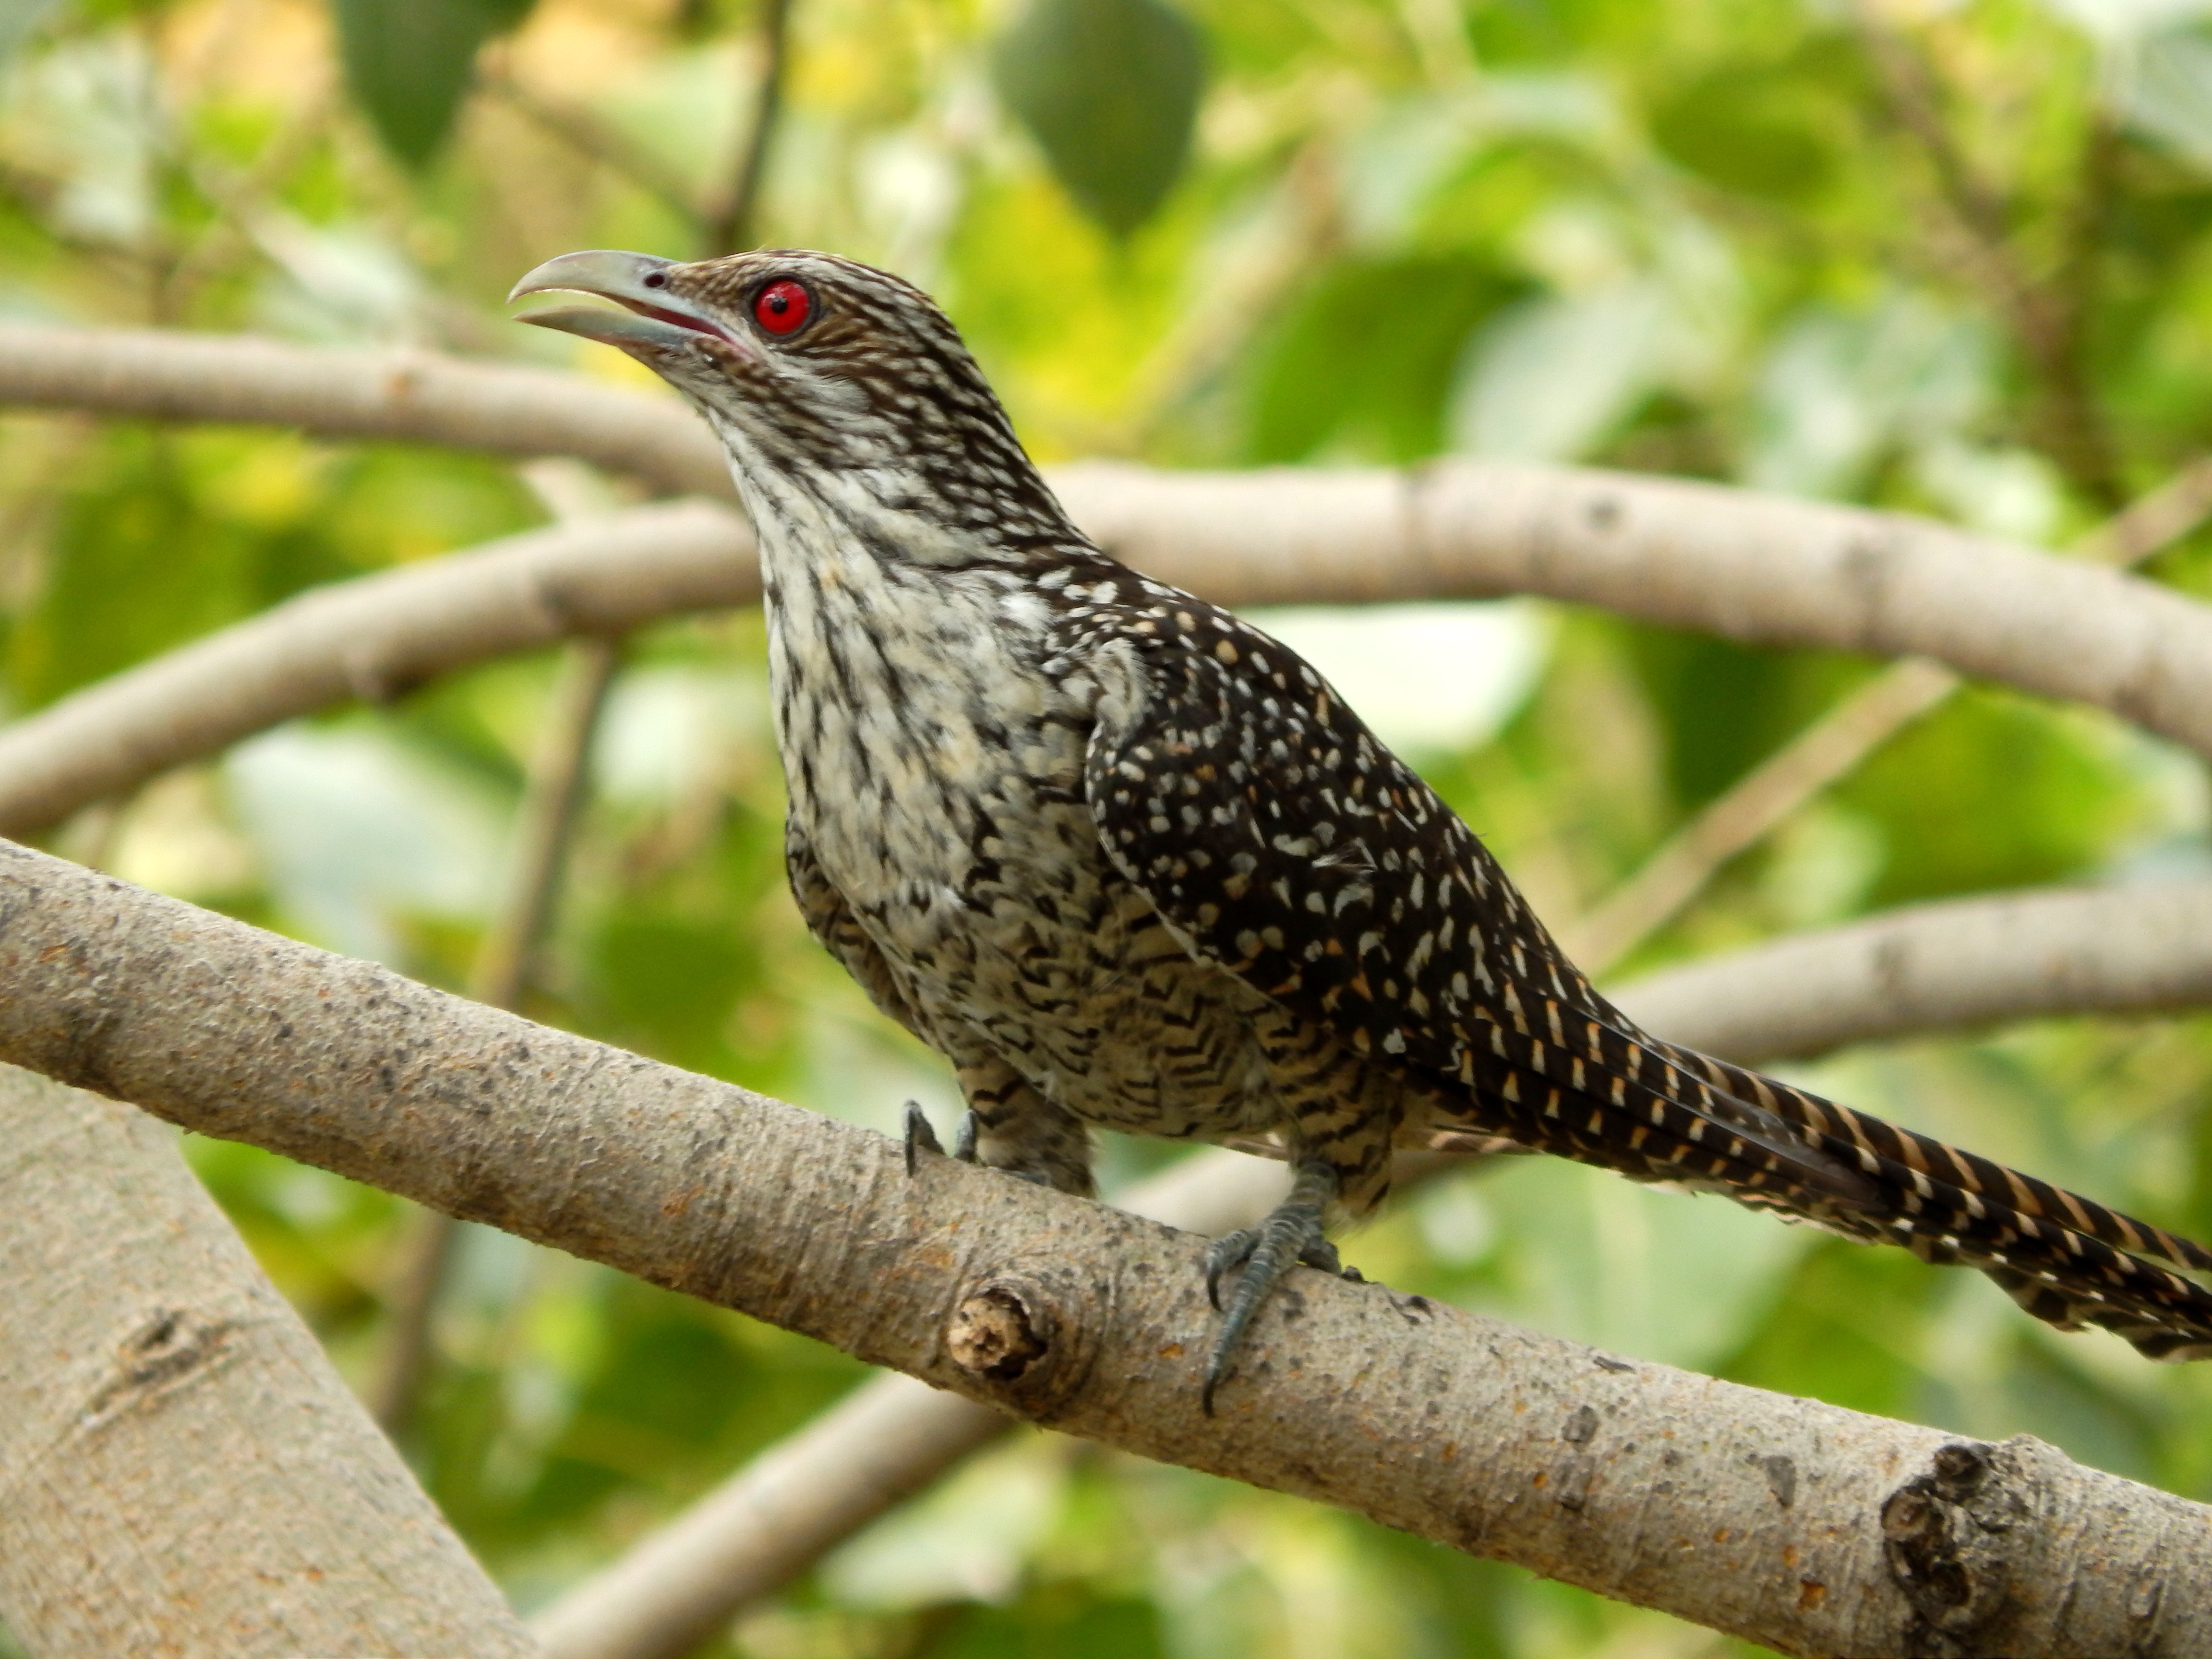
nature, branch, bird, white, cute, female, asian, wildlife, green, red, beak, tropical, color, brown, feather, fauna, spotted, feathers, tail, wings, eye, vertebrate, india, exotic, cuckoo, red eye, perching bird, koel, asian female koel